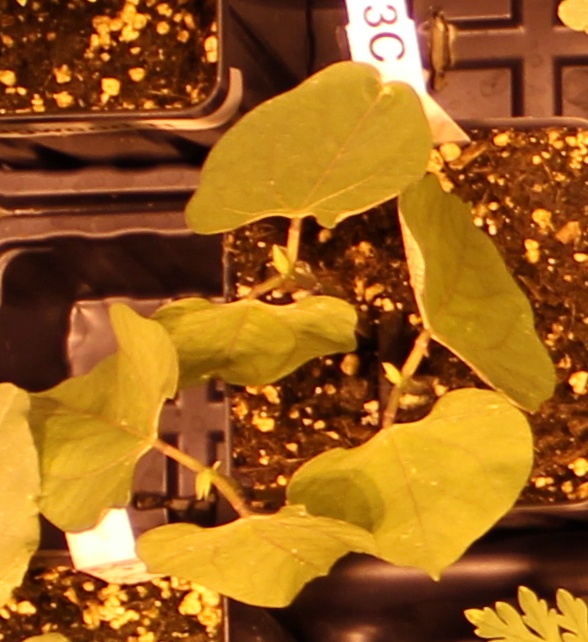
Label: Blackbean